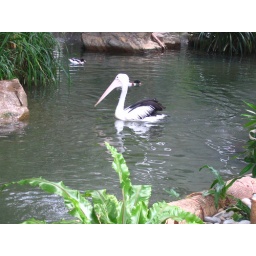
bird in lake in Park